Ancient history

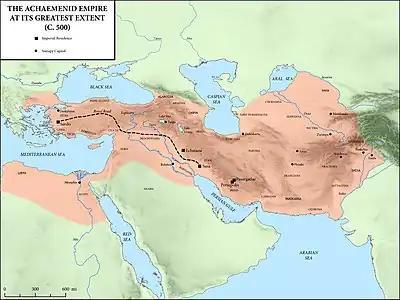

The Achaemenid Empire was founded by Cyrus the Great, who first became king of the Persians, then conquered the Medes, Lydia, and Babylon by 539 BC. The empire built on earlier Mesopotamian systems of government to govern their large empire. By building roads, they improved both the ability to send governmental instructions throughout their lands as well as improving the ability of their military forces to be deployed rapidly. Increased trade and upgraded farming techniques increased wealth, but also exacerbated inequalities between social classes. The empire's location at the centre of trading networks spread its intellectual and philosophical ideas throughout a wide area, and its religion, while not itself spreading far, had an impact on later religions such as Christianity, Islam, and Judaism. Cyrus' son Cambyses II conquered Egypt, while a later emperor, Darius the Great, expanded the empire to the Indus River, creating the largest empire in the world to that date. But Darius and his son Xerxes I failed to expand into Greece, with expeditions in 490 and 480 BC eventually failing. The Achaemenid dynasty and empire fell to Alexander the Great by 330 BC, and after Alexander's death, much of the area previously ruled by the Cyrus and his successors was ruled by the Seleucid dynasty.